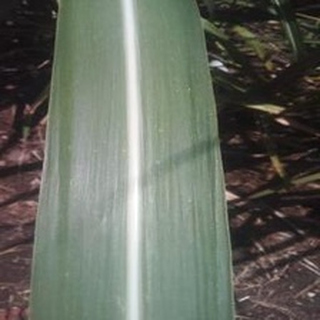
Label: healthy_sugarcane